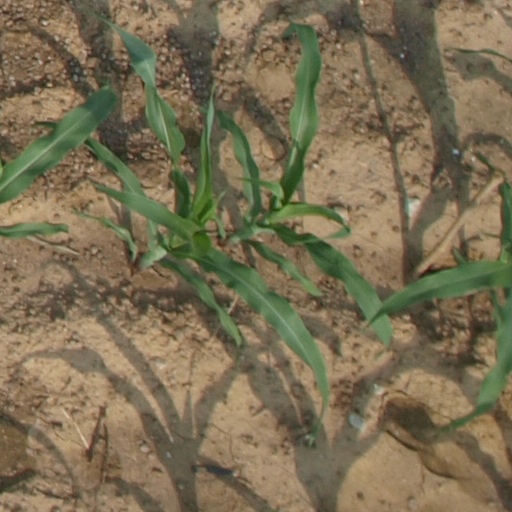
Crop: maize; corn